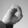
ASL letter: O